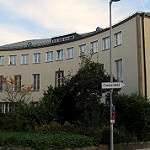
Scene: Outdoor